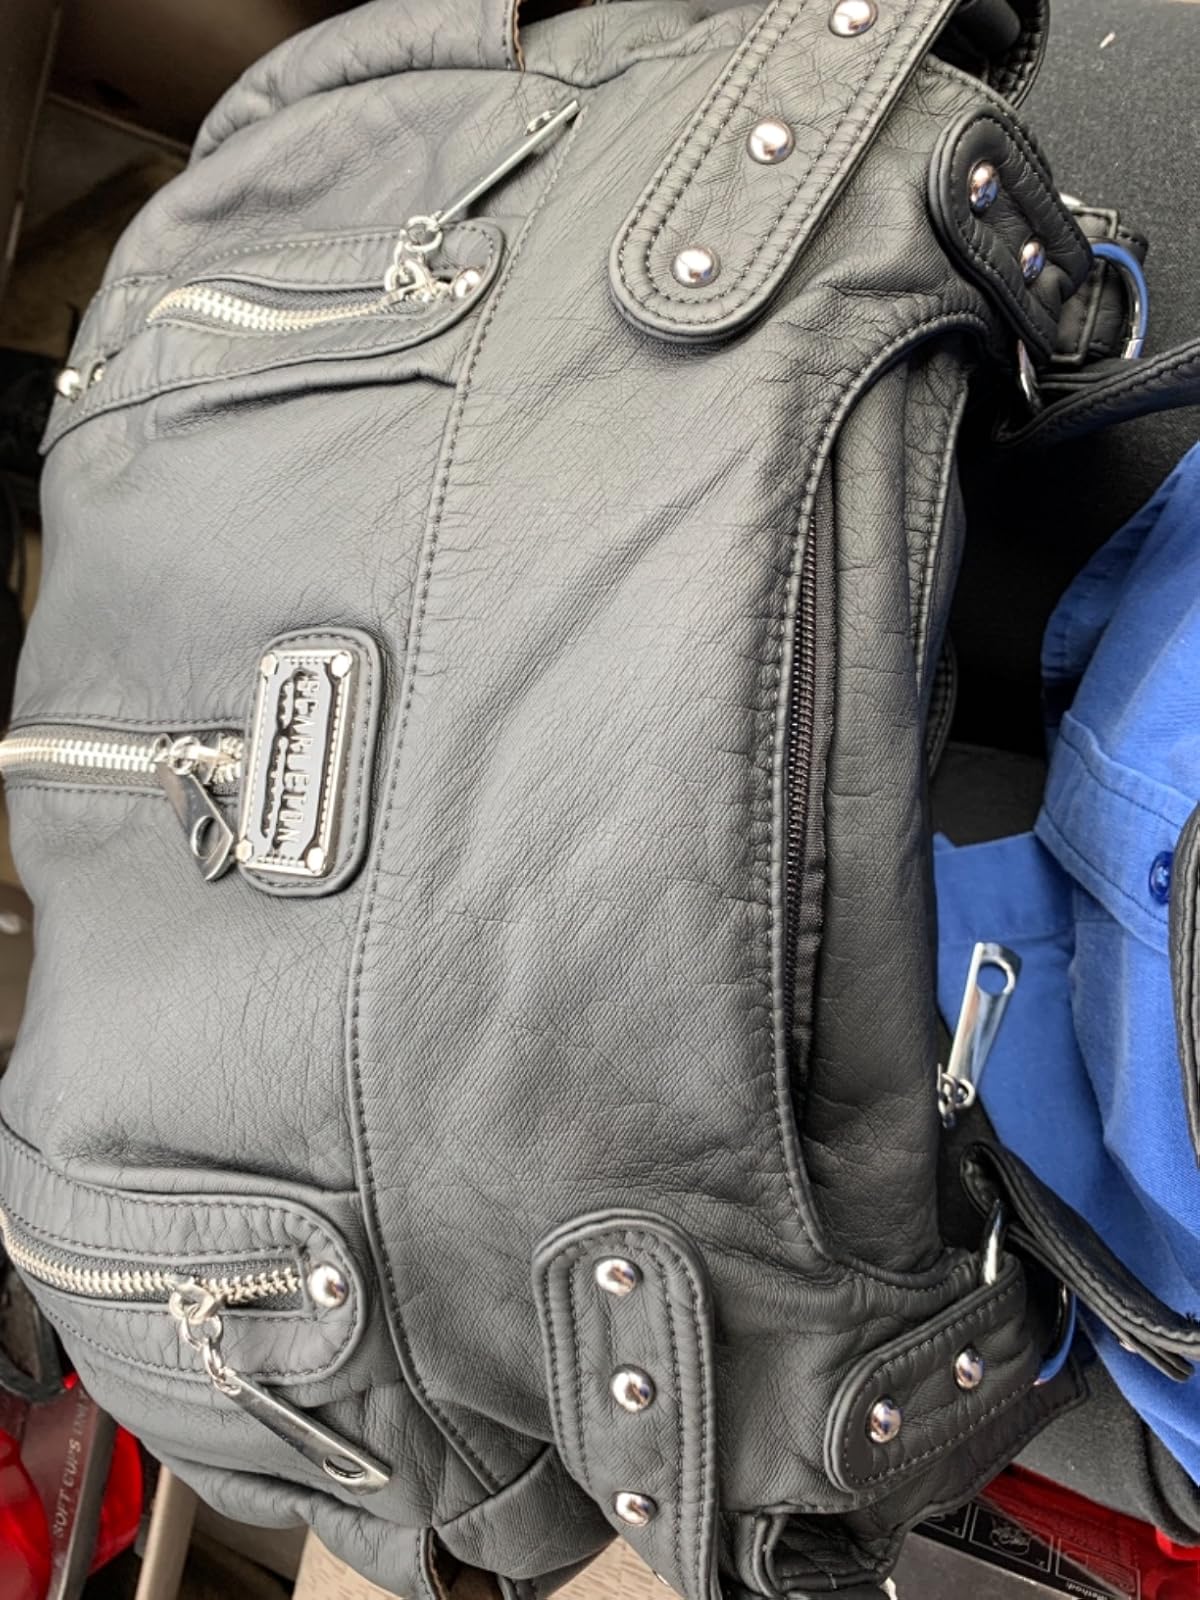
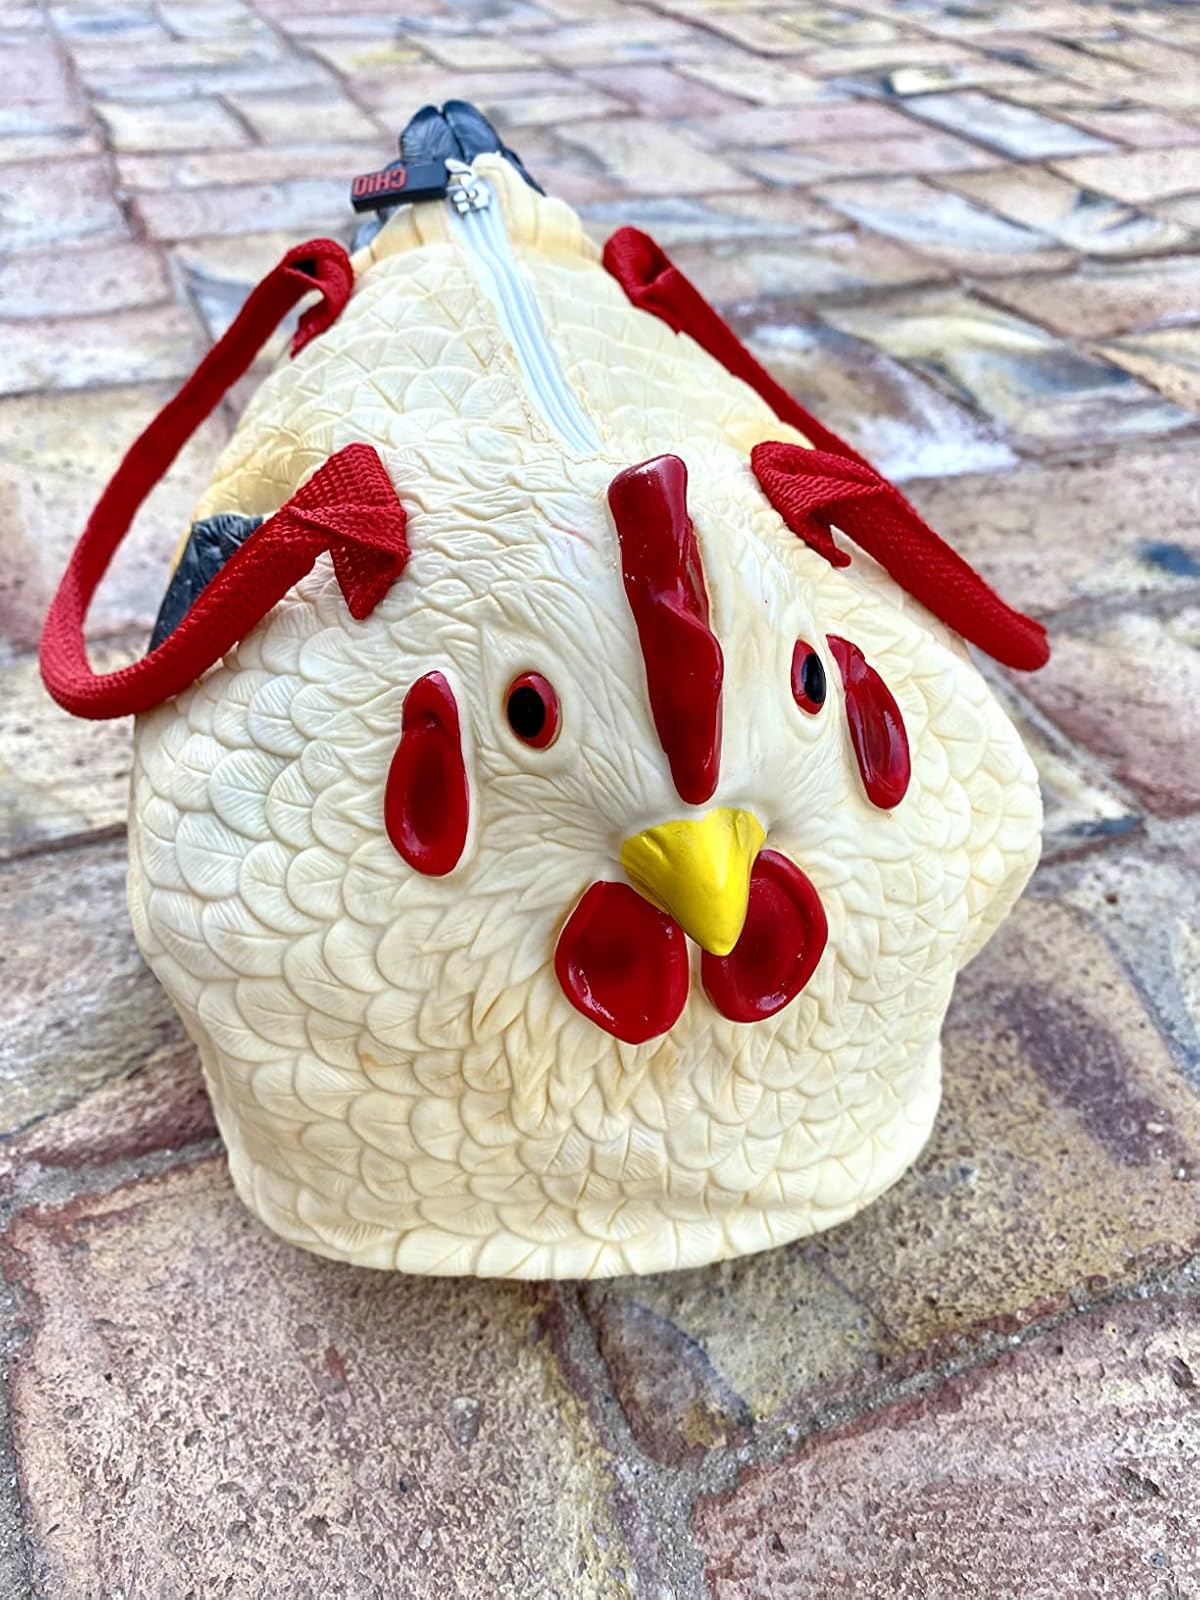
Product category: accessories_handbag
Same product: no